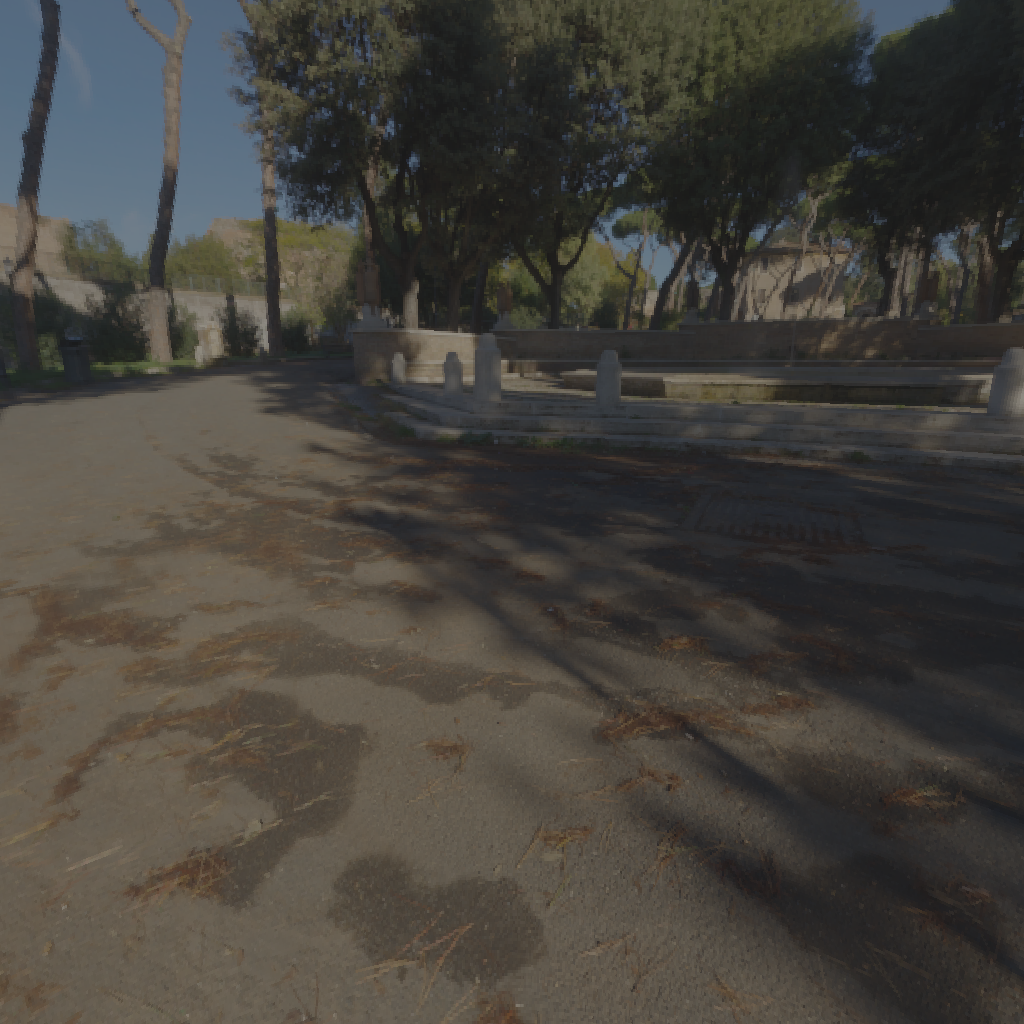
scene-linear HDR photo, Piazza Martin Lutero, outdoor, with visible sun, tree, sun, road, europe, fountain, nature, urban, morning-afternoon, clear, high contrast, natural light, high dynamic range, physically based lighting